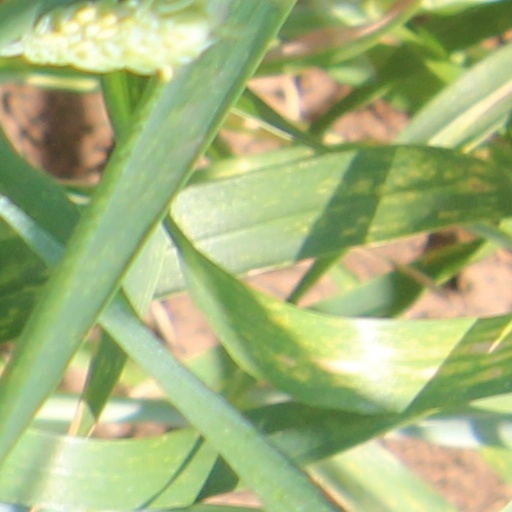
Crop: wheat